William Randolph Hearst III

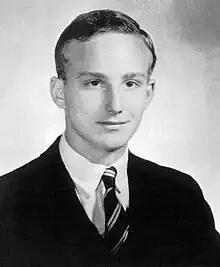
Hearst in 1967

William Randolph Hearst III was born on June 18, 1949. His father was William Randolph Hearst Jr., and his paternal grandfather was William Randolph Hearst. He graduated from the Canterbury School in New Milford, Connecticut, in 1967. He graduated from Harvard University in 1972 with a B.A. degree in mathematics.